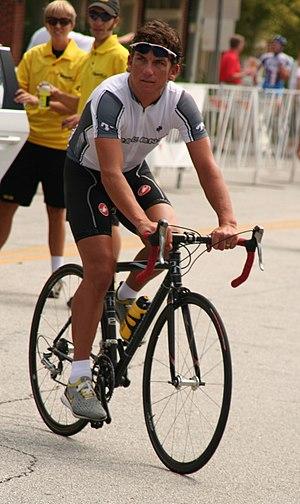
Un don de sang est un processus par lequel un donneur de sang est volontaire pour se voir prélever du sang qui sera gardé dans une banque du sang avant de transfuser une personne malade lors d'une transfusion sanguine. Que ce soit en France, en Belgique, en Suisse, au Canada, en Tunisie, en Algérie ou au Maroc, le don de sang est bénévole et gratuit : autrement dit, les donneurs ne sont pas rémunérés ; contrairement à d'autres pays comme les États-Unis, l'Allemagne ou la Tanzanie où le sang est considéré comme un bien marchand au sein du marché de la santé. En France, le don du sang repose sur le monopole d'État, détenu par l'Établissement français du sang.
Tyler Hamilton est un coureur cycliste américain né le 1ᵉʳ mars 1971 à Marblehead aux États-Unis. Professionnel de 1995 à 2009, il est le seul coureur américain à avoir remporté l'une des cinq classiques monuments avec sa victoire sur Liège-Bastogne-Liège en 2003. Bon grimpeur, il a également gagné le Critérium du Dauphiné libéré en 2000 et le Tour de Romandie en 2003 et 2004. Coéquipier de Lance Armstrong chez US Postal Service lors des trois premiers des sept Tours de France que celui-ci a remportés avant d'être disqualifié, il a ensuite rejoint l'équipe CSC, avec qui, il a terminé quatrième de cette course en 2003.